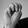
ASL letter: M